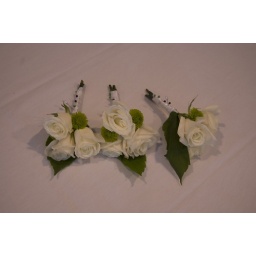
Small white roses, kermit mums, leaf from a tree in my yard, white ribbon, pins.